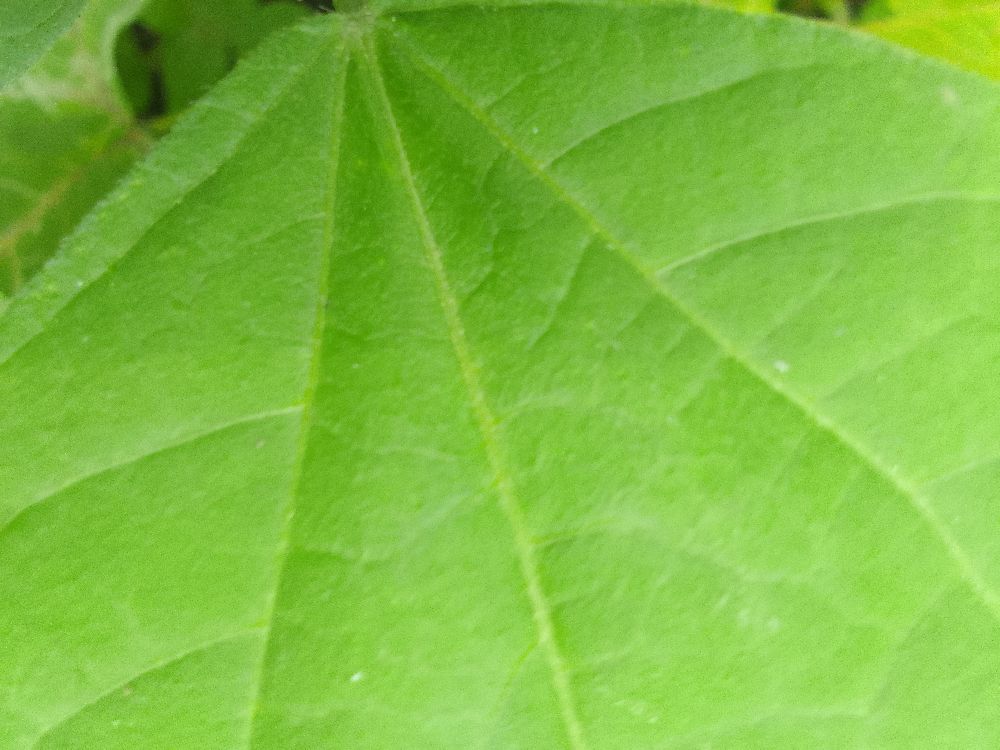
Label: healthy